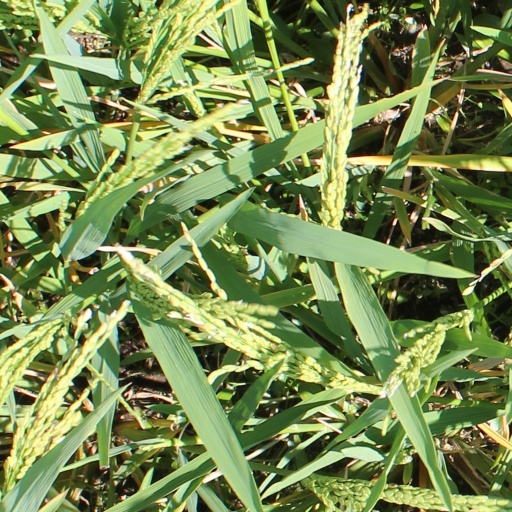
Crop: rice